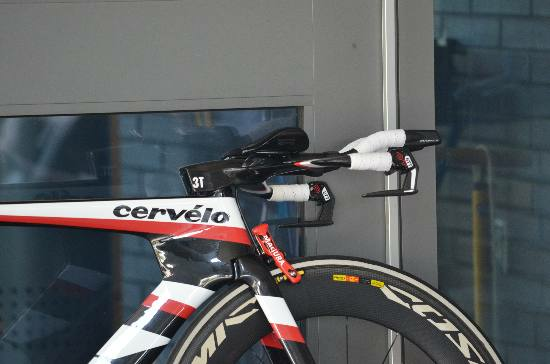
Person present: No